East Riding Royal Garrison Artillery

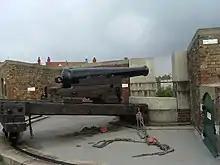
Preserved 32-pounder gun on traversing carriage.

The 4th East Riding AVC competed with other Hull volunteer units for recruits, increasing its establishment in 1877 from eight to twelve batteries with a total of 965 men in 1878. One battery was formed by employees of Messrs Rose, Downs & Thompson (a manufacturer of oilseed crushing machinery), and another from members of the Hull Gymnastic Society. Other units having disappeared, the 4th was renumbered 2nd East Riding Artillery Volunteers in 1881.